21st Infantry Division (South Korea)

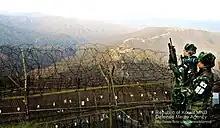
Soldiers of the 21st Infantry Division performing GOP security missions.

The division was established as the 2nd Education Brigade in Yangyang, Gangwon-do on 15 January 1953, near the end of the Korean War. The majority of the division's operational area is a rough mountainous terrain, and it is responsible for maintaining the barbed wire barrier along Gangwon Province's border with North Korea.